Babbitt v. Sweet Home Chapter of Communities for a Great Oregon

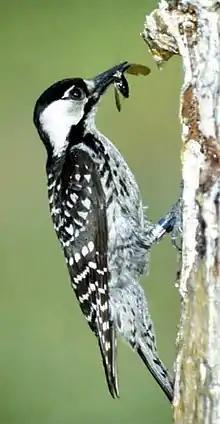
Red-cockaded woodpecker

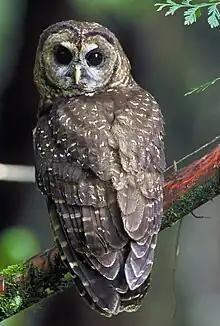
Northern spotted owl

The plaintiff was Sweet Home Chapter of Communities for a Great Oregon, which consisted of various landowners, logging companies, and timber workers in the Pacific Northwest and the Southeast. It brought action against the Secretary of the Interior and the director of Fish and Wildlife Service to challenge the interpretation of the term "take" with regards to the clarification of "harm" in the Endangered Species Act. It argued that the red-cockaded woodpecker ("Leuconotopicus borealis"), an endangered species, and the northern spotted owl ("Strix occidentalis caurina"), a threatened species, had injured them economically by preventing them from conducting commercial business in the forestry industry.